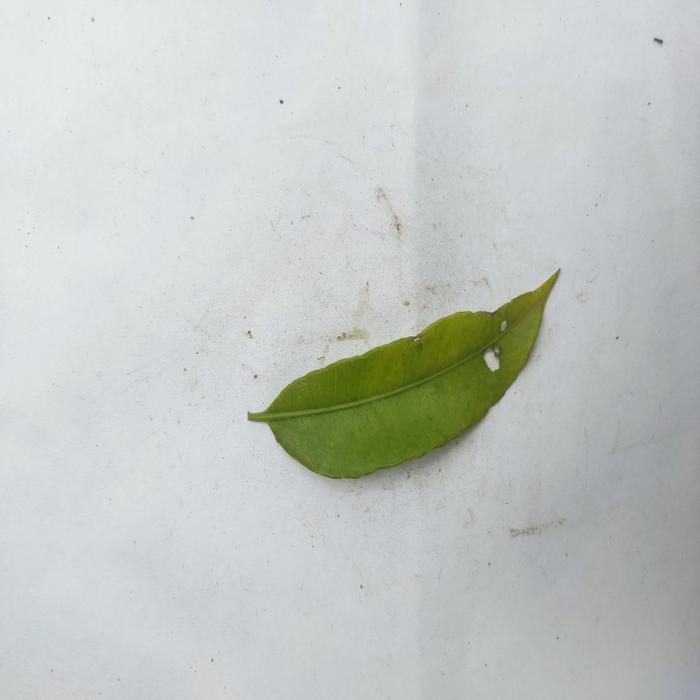
Crop: Hog Plum
Leaf condition: Anthracnose